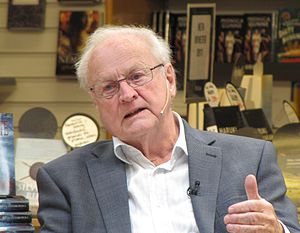
Arvid Carlsson
Per Arvid Emil Carlsson var en svensk farmakolog og professor emeritus ved Göteborgs Universitet. Modtog Nobelprisen i fysiologi eller medicin i 2000. Han var søn af historikeren Gottfrid Carlsson og bror til historikeren Sten Carlsson.